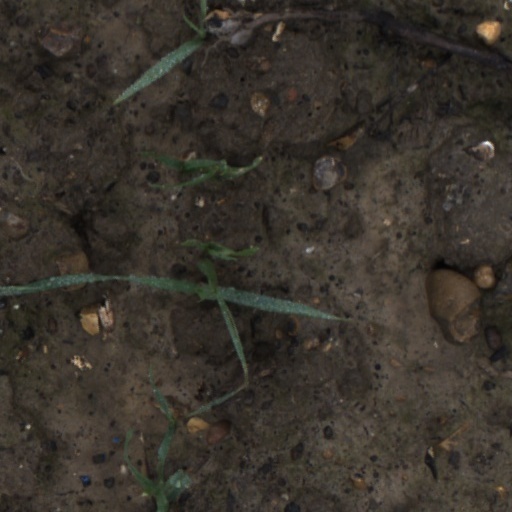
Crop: wheat